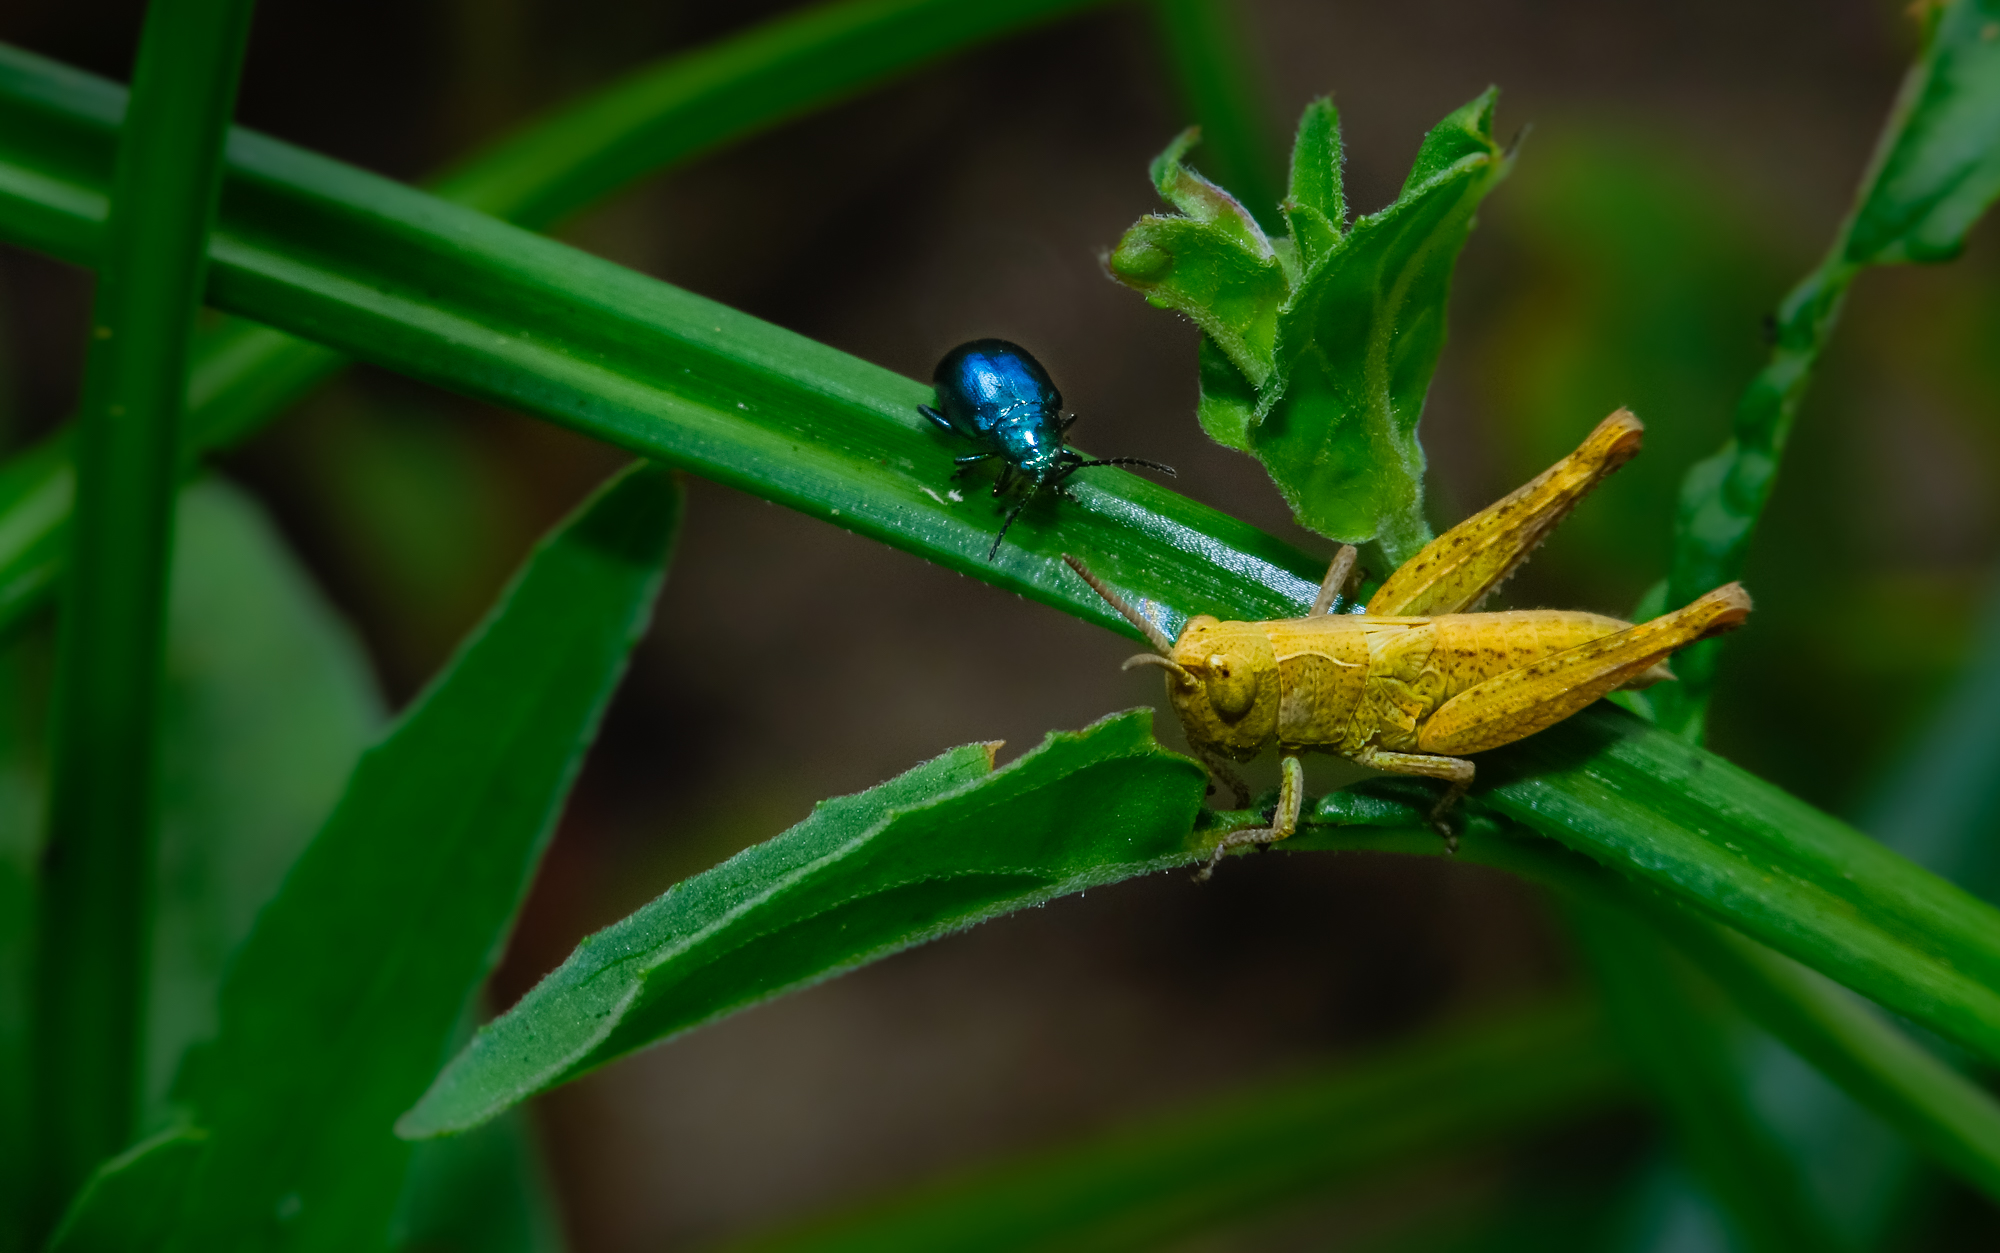
nature, grass, branch, photography, leaf, flower, green, insect, macro, botany, flora, fauna, invertebrate, close up, animals, naturaleza, damselfly, grasshopper, ggl1, gaby1, xovesphoto, sonydscrx10iii, sonyrx10iii, rx10iii, rx10m3, animales, hoyamacro, saltamontes, hoyapro1, macro photography, plant stem, dragonflies and damseflies